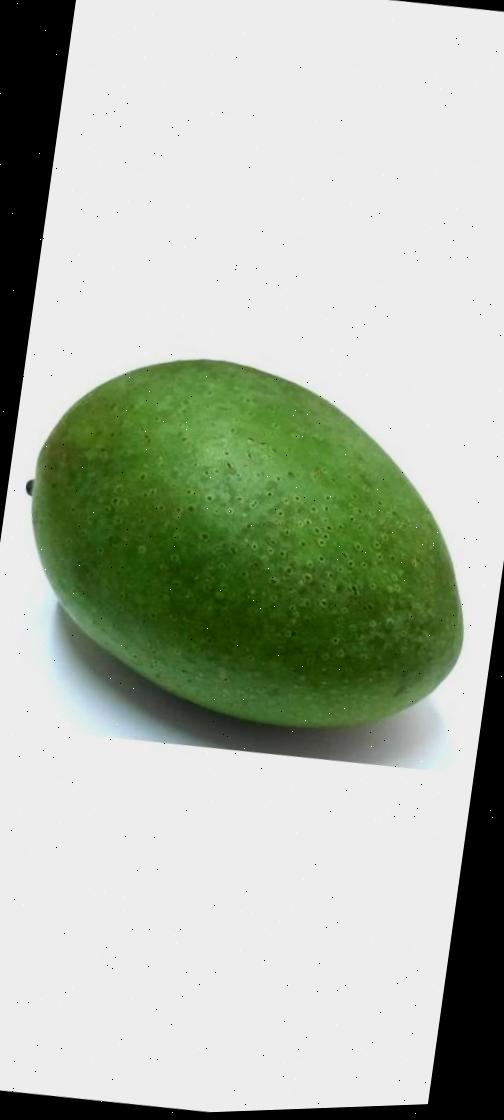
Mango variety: Ashshina Zhinuk